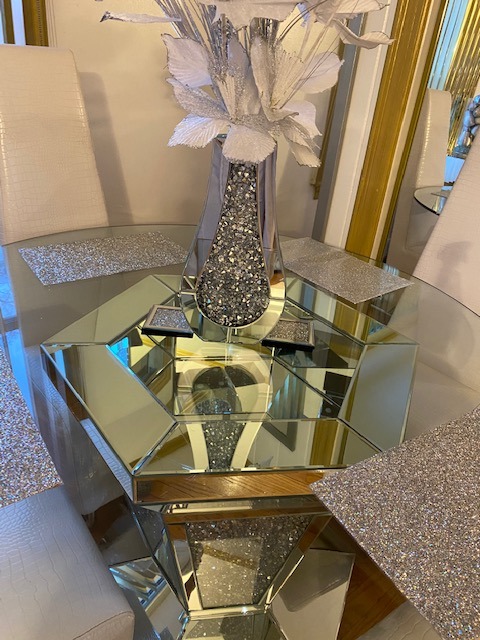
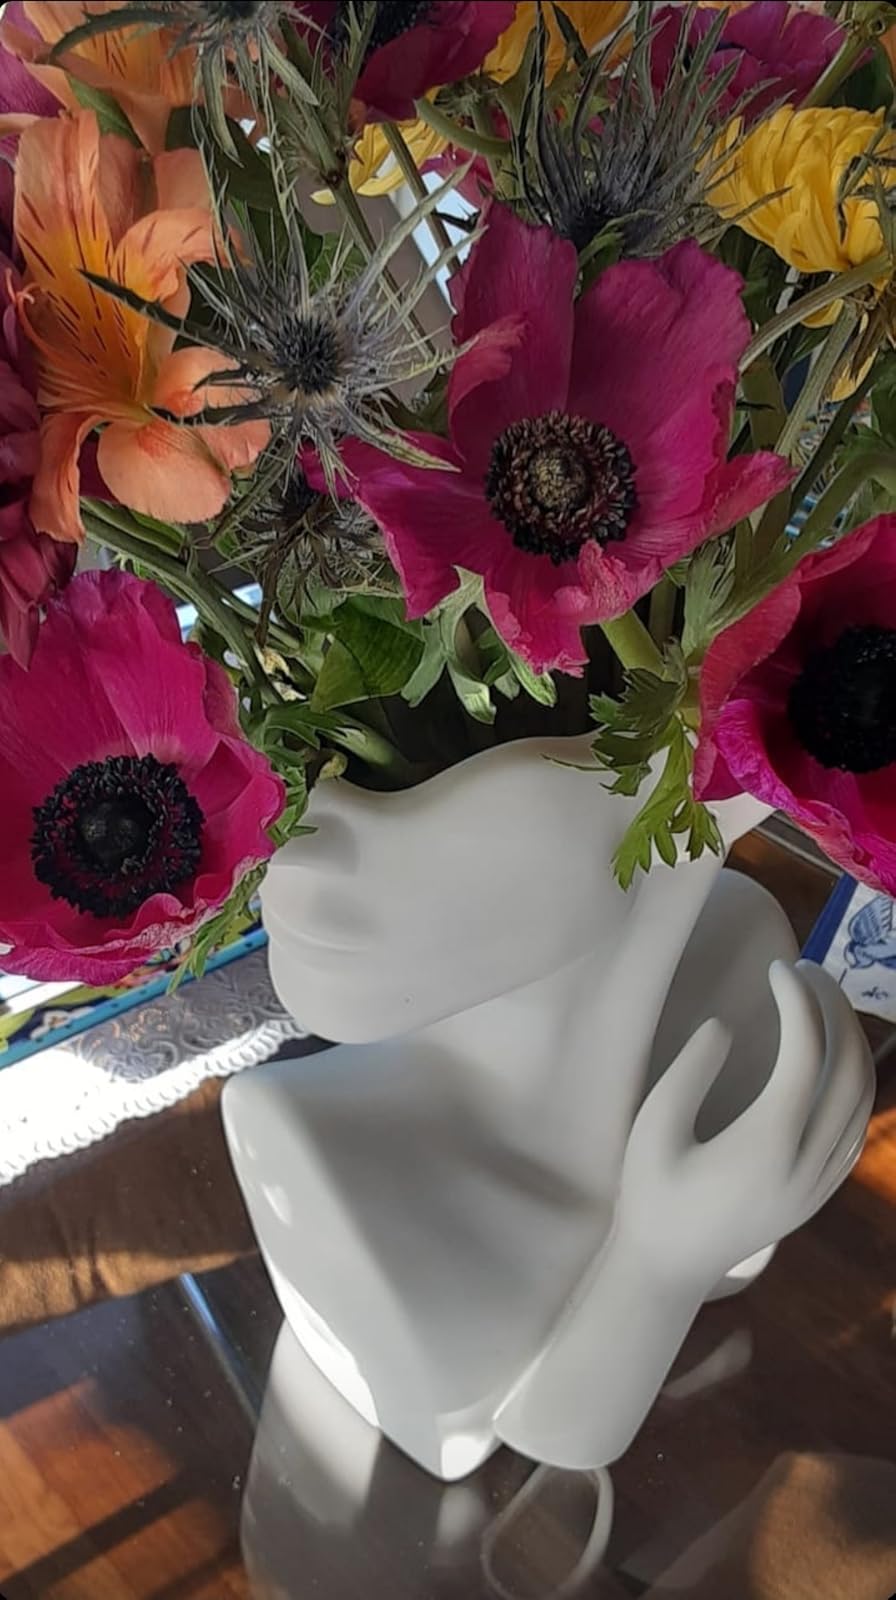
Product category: vase
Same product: no